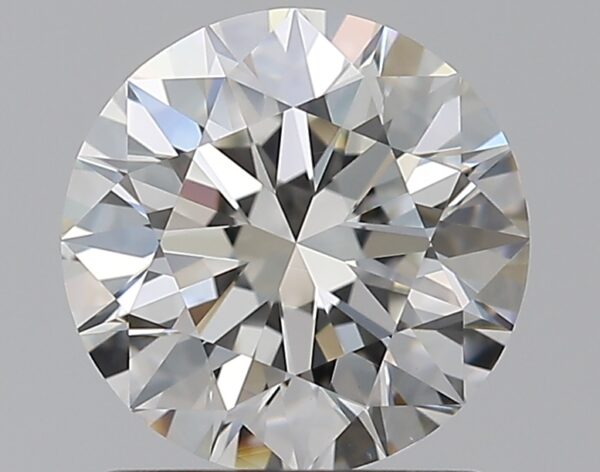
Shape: round
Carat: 1.2
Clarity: VS1
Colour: H
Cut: EX
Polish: EX
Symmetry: EX
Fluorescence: N
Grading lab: GIA
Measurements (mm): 6.76 x 6.8 x 4.26